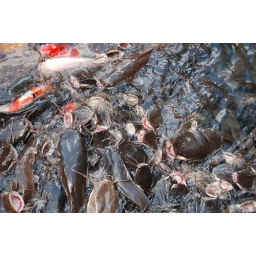
cat fish in Man vs wild is bigger than this